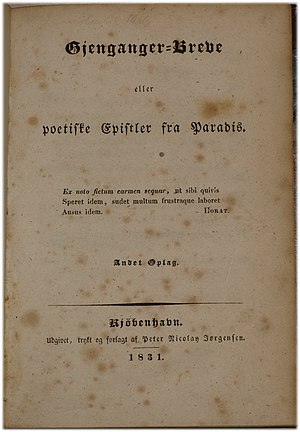
Henrik Hertz / Digterkaldet / Oehlenschläger og Baggesen-fejden
Gjenganger-Breve af Henrik Hertz fra 1831. Her tog Hertz Jens Baggesen (og dermed også Johan Ludvig Heiberg) i forsvar overfor Oehlenschlägers tilhængere.
Henrik Heyman Hertz var en dansk digter og dramatiker.